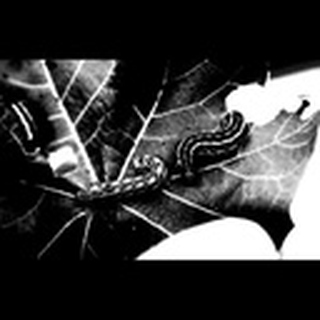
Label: cotton_army_worm